Ocean Sky Chan Monastery

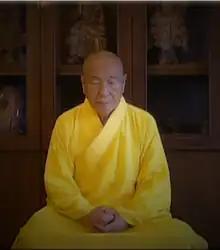
Grandmaster Wei Chueh

Ocean Sky Chan Monastery is the Manila, Philippine branch of Taiwan's Chung Tai Chan Monastery. Completed in 2001, the monastery offers free Zen meditation classes and other services, under the direction of Chung Tai and Grand Master Wei Chueh.